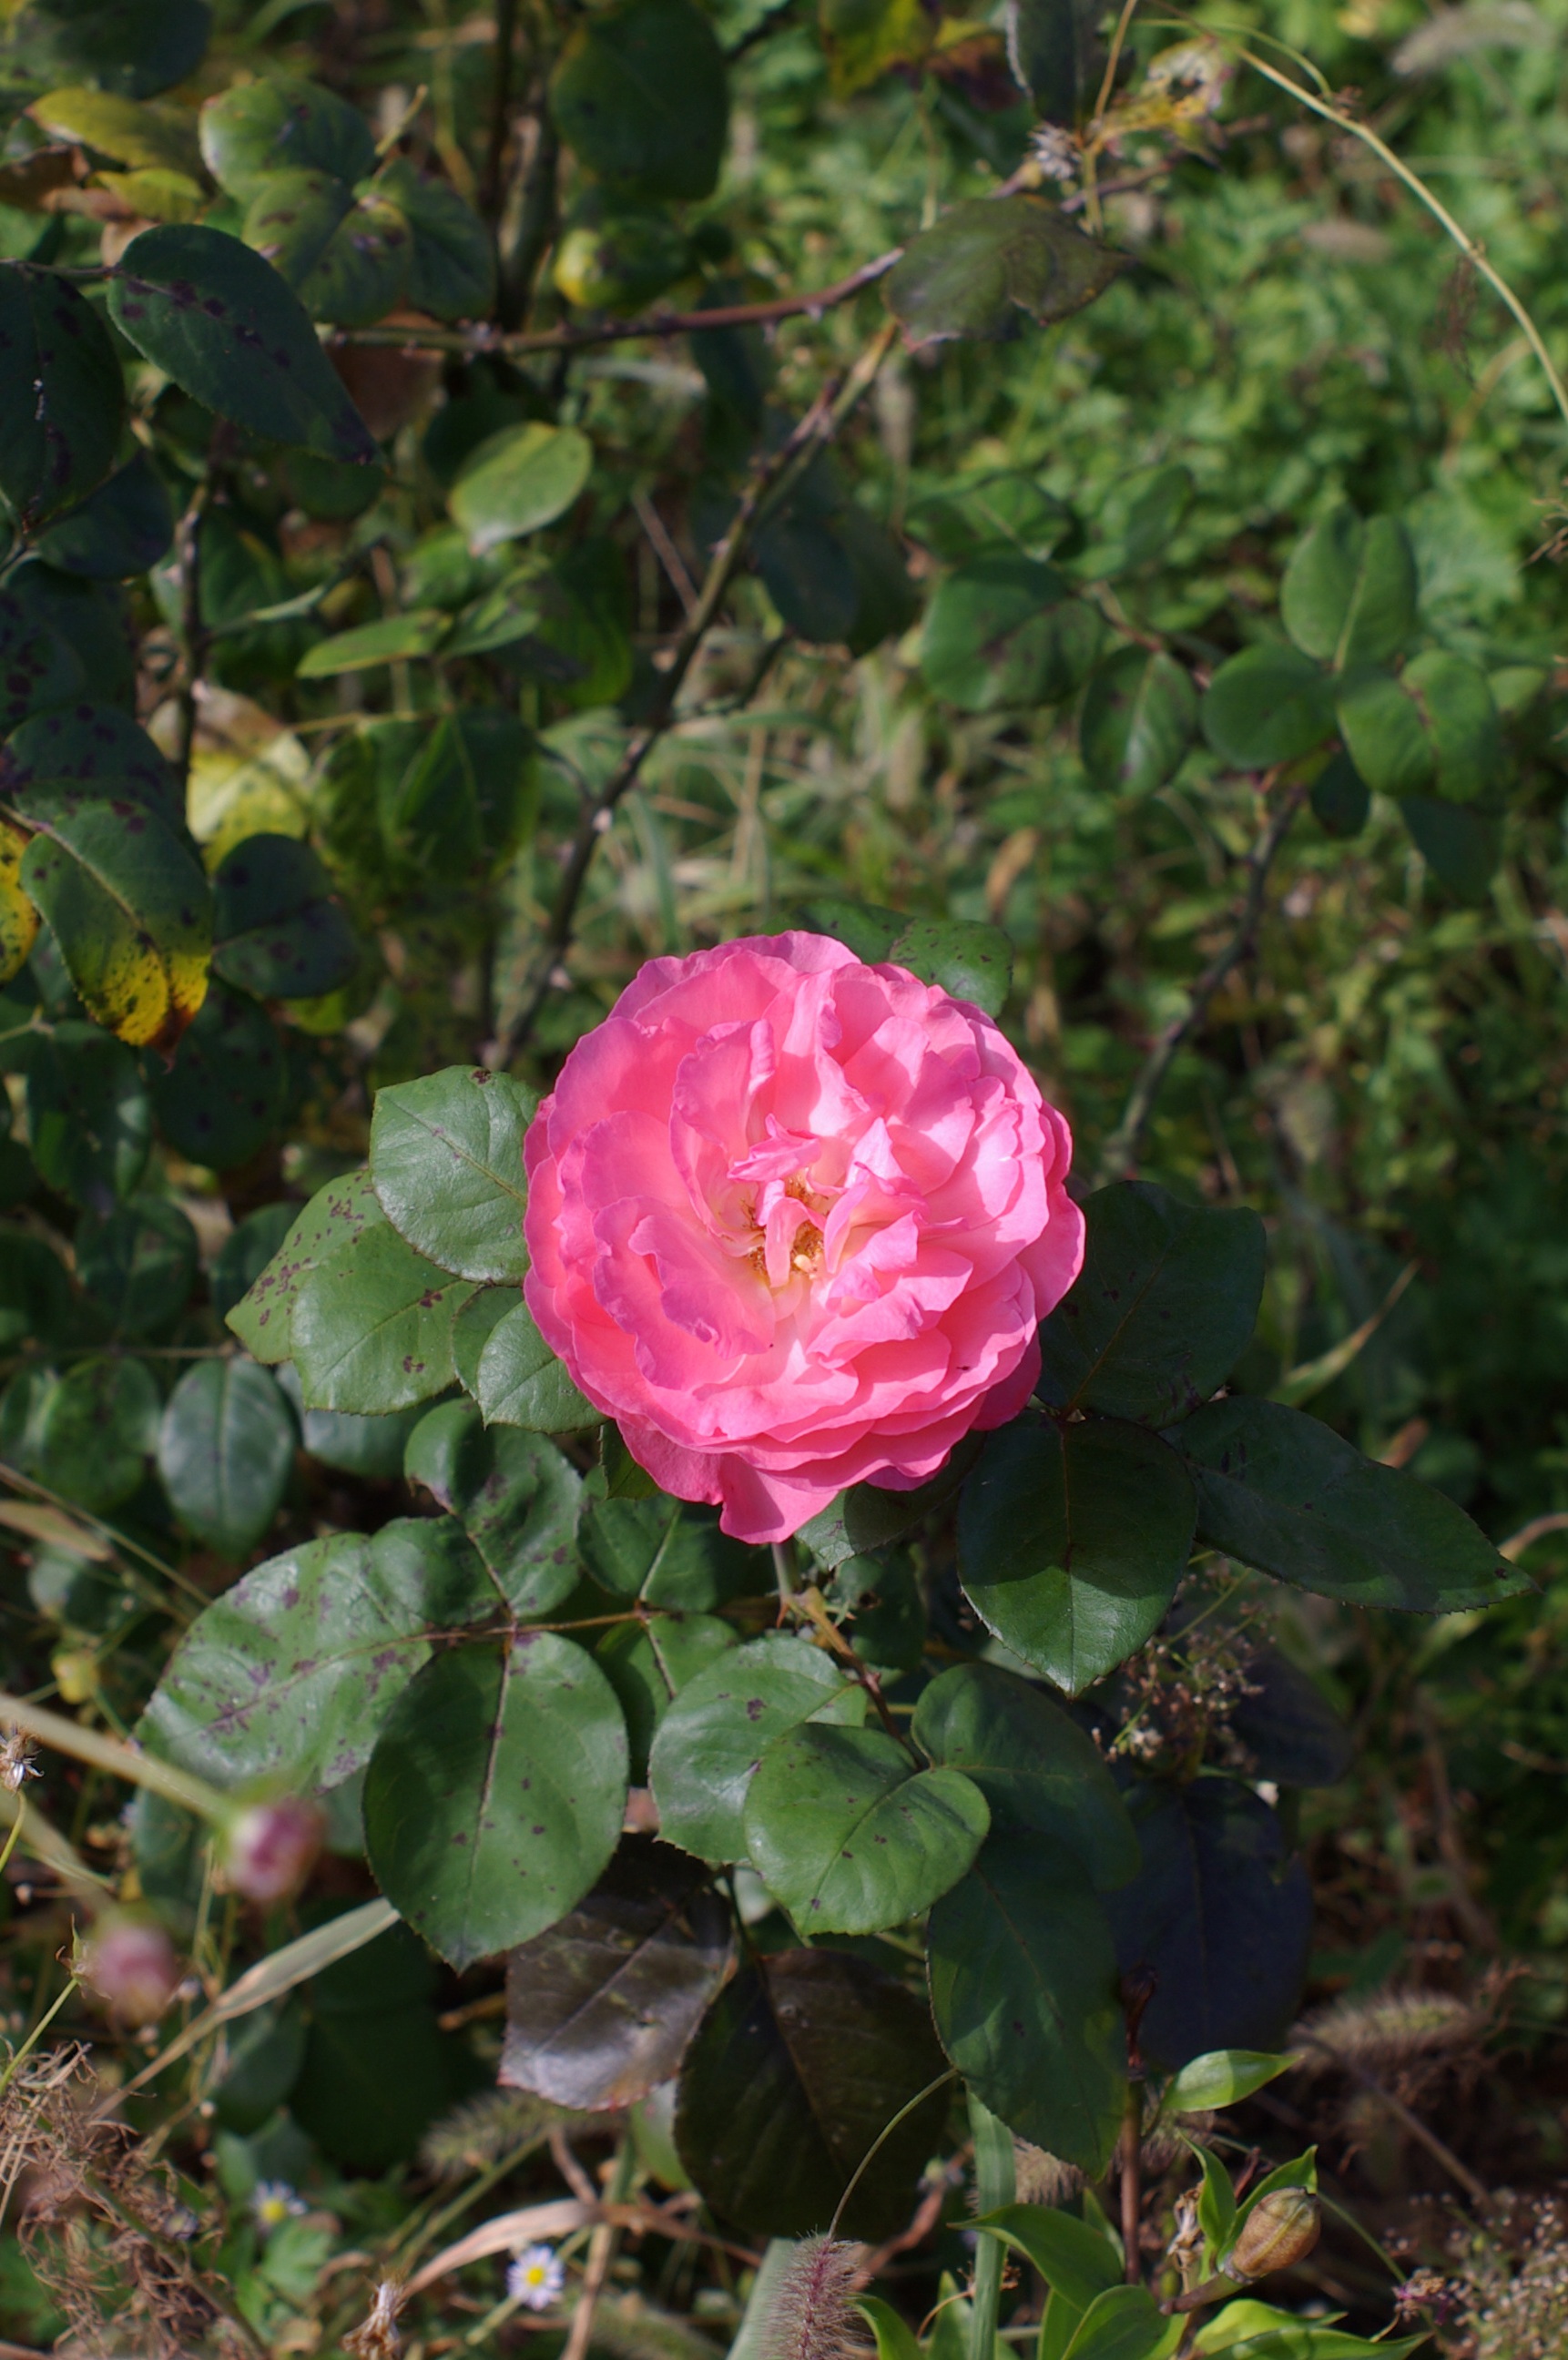
nature, plant, flower, rose, botany, pink, flora, plants, flowers, shrub, beautiful, floribunda, flowering plant, garden roses, rose family, land plant, rose order, rosa rubiginosa